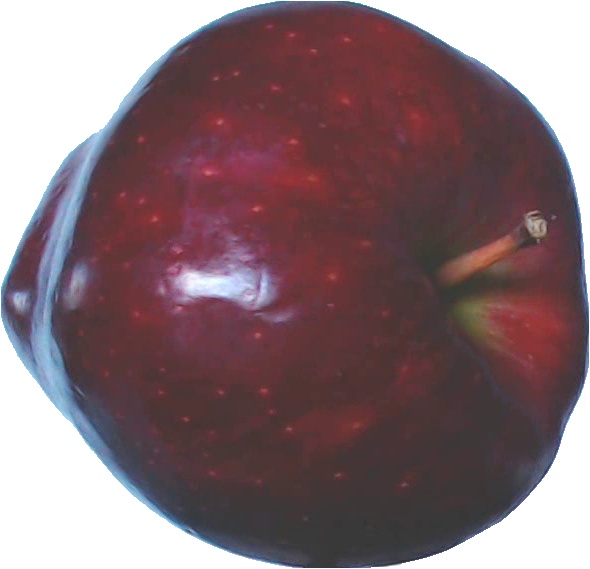
Label: apple_red_delicios_1